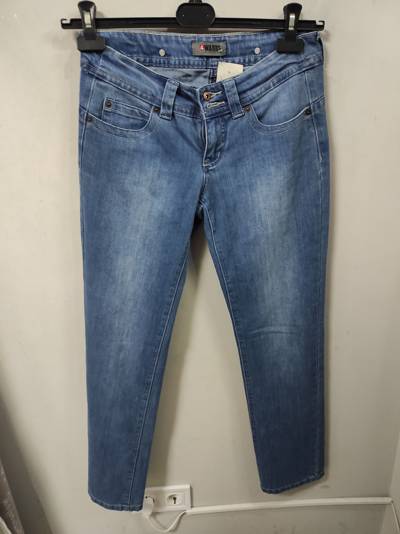
Waste category: clothes